John (archbishop of Esztergom)

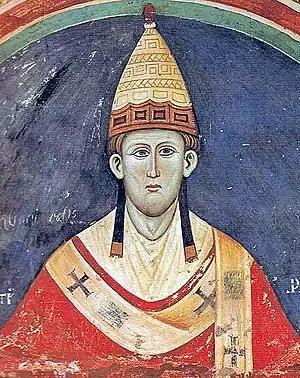
Pope Innocent III (fresco)

However the political situation changed when Emeric died on 30 November 1204. Duke Andrew, who governed the kingdom as his nephew's regent, had a tense relationship with Innocent, who has always been opposed to his rebellions against his brother. Andrew immediately sent a letter with discourteous tone to the pope to inform him about developments and to promise that he will continue Emeric's launched measures, including the support of John's candidacy. He urged the pope to transfer John "without delay". By that time, on 22 November 1204, Pope Innocent III ordered both sides to send their representatives to Rome to deadline of 7 February 1205. The pope was infuriated by the fact that John had celebrated the coronation of Ladislaus III, violating the privileges of Esztergom (which also strengthened the arguments of the canons' representatives). Innocent postponed the decision to February 1205 and encouraged the parties to conclude a compromise, thus the pope refused to confirm John's nomination for the time being.